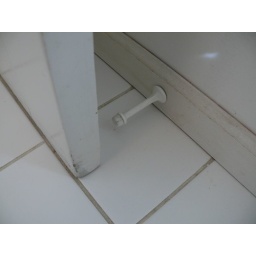
door stop in bathroom